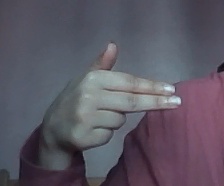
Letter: ghain